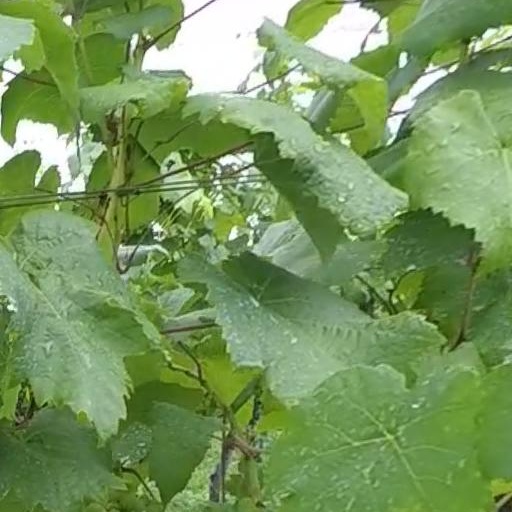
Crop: grape